You and Me Kid

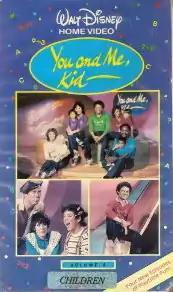
Cover of VHS release

You and Me Kid is an American children's television series which premiered on The Disney Channel at launch on April 18, 1983. The series was hosted by Sonny Melendrez who was joined by the You and Me Players (Toni Attell, Caleb Chung, Mitchell Young Evans, Gary Schwartz and Ricci Mann). Each show lasted approximately 30 minutes and was dedicated to building interactive skills between parents and their toddler children. The shows contained five segments: